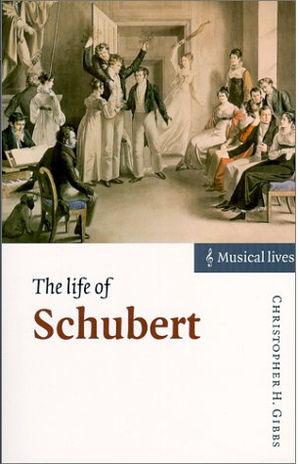
La Fantaisie en fa mineur, D. 940, opus posthume 103, est une œuvre pour piano à quatre mains composée par Franz Schubert en 1828, soit l'année même de sa mort. Elle est la seule œuvre qu'il ait explicitement dédiée à la jeune comtesse Caroline Esterházy, une de ses élèves qu'il aimait profondément et sans espoir, ainsi qu'en attestent des témoignages d'époque.